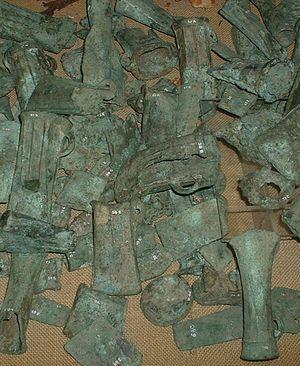
L'Âge du bronze est la période de la Protohistoire et de l'Histoire caractérisée par l'existence de la métallurgie du bronze, nom générique des alliages de cuivre et d'étain. L'Âge du bronze succède au Néolithique final et précède l'Âge du fer dans de nombreuses régions de l'Ancien Monde.
Le bronze est un nom générique qui était donné autrefois à tous les alliages de cuivre. Aujourd'hui, son sens s'est restreint aux alliages de cuivre et d'étain.